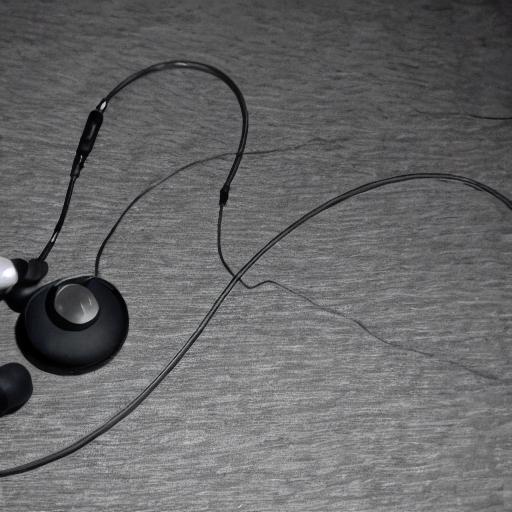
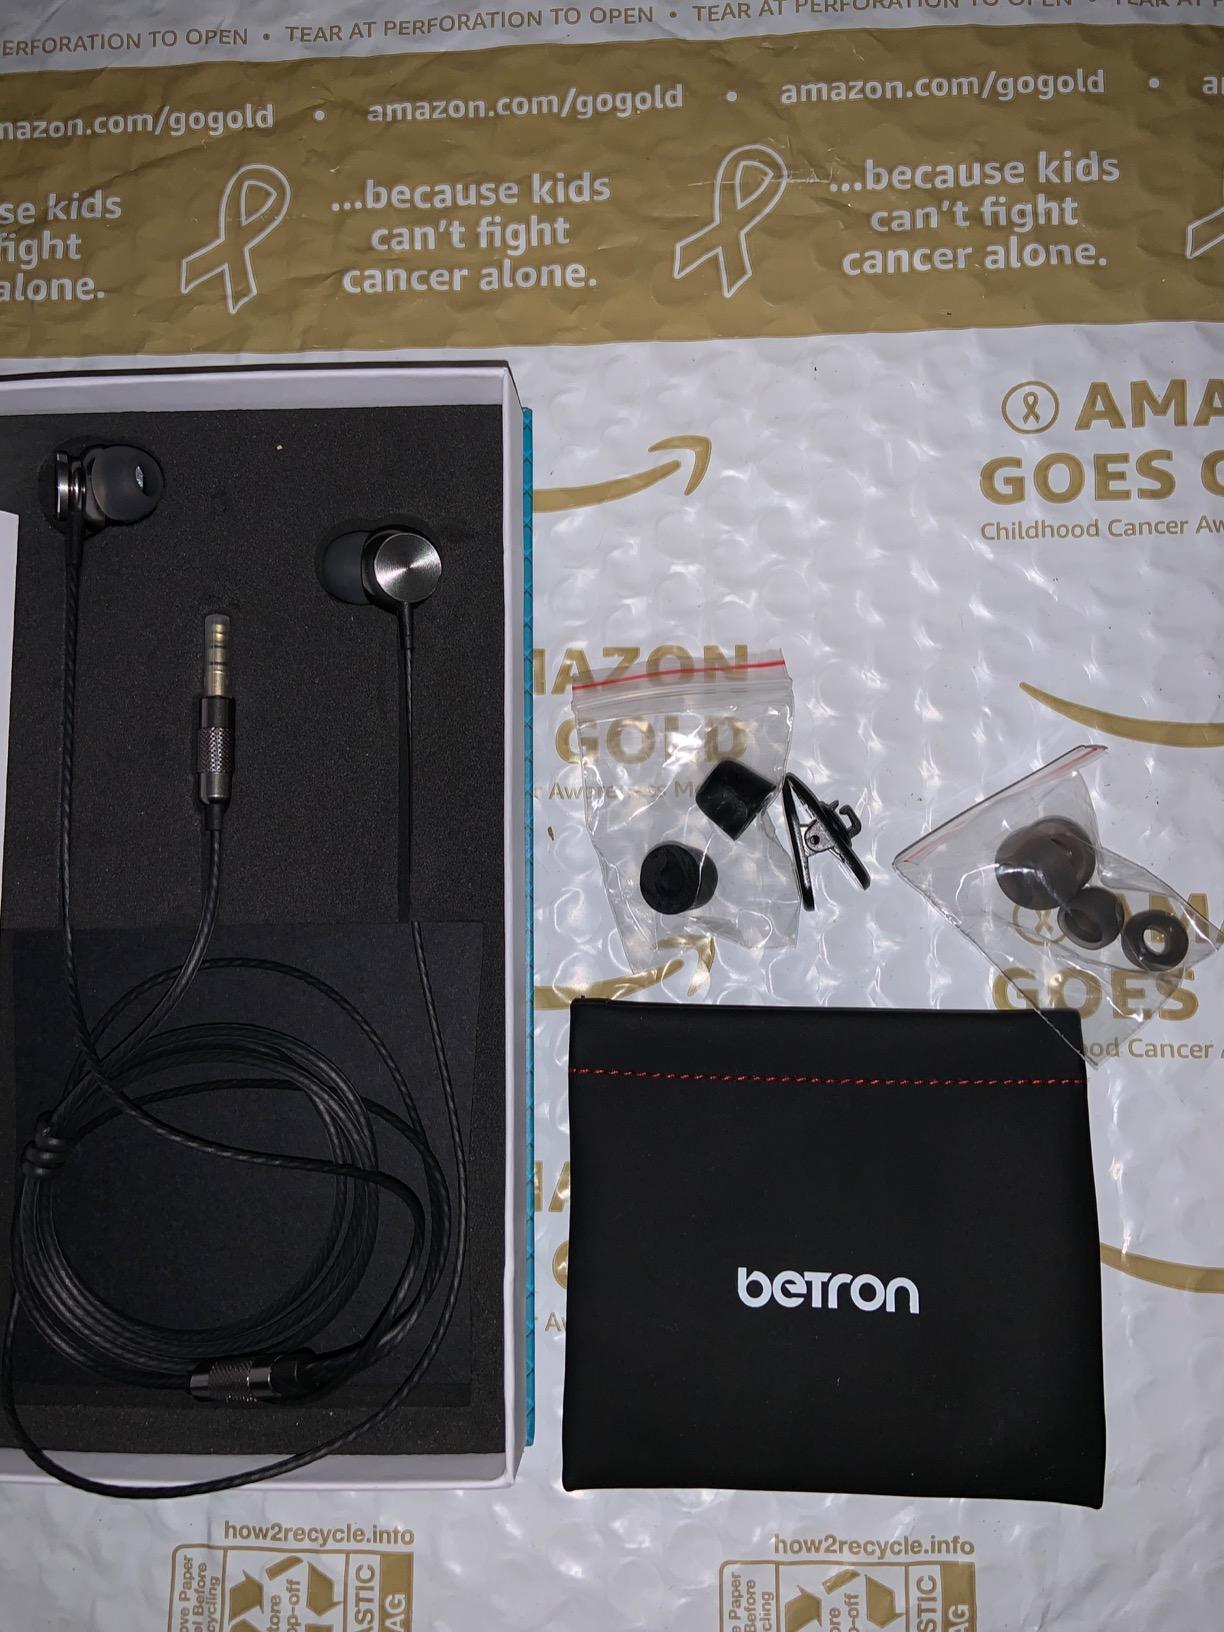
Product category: headphones
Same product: no